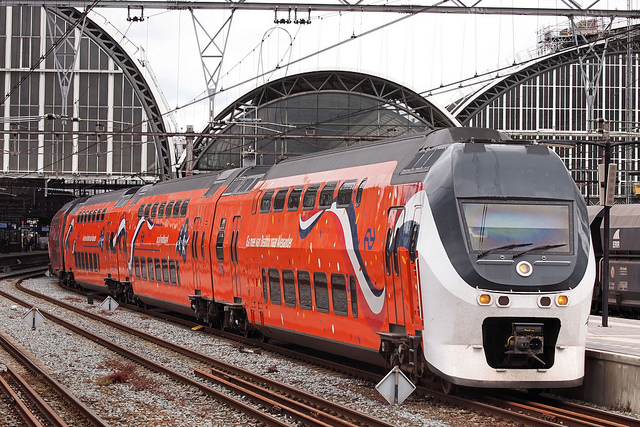
a red and white passenger train parked on the track by a platform

a large red train that is parked on the rails

Train tracks with a red massive transit sitting on them and a building with arches is behind it.

A black, white and orange train on a track.

A train is coming out of an overhead enclosure.